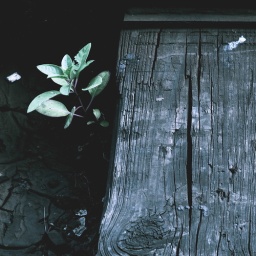
Train tracks and plant on an above ground station.I took 5 trains home on friday...shot a lot of random stuff...